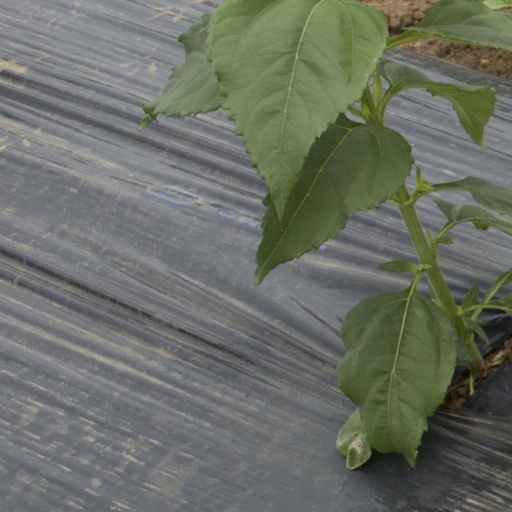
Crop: Jerusalem artichoke